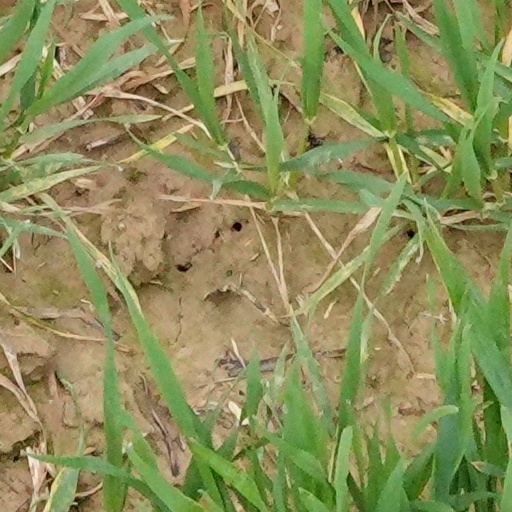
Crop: wheat